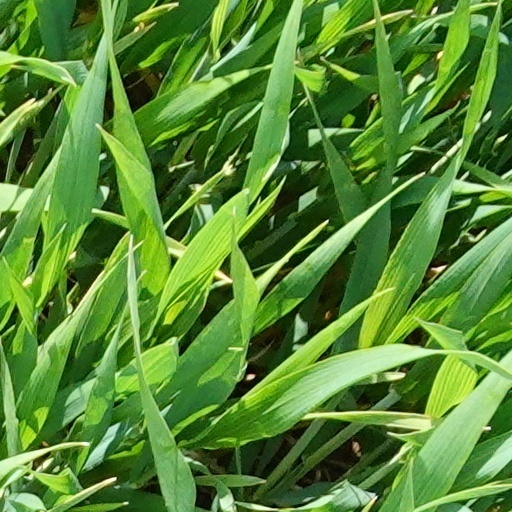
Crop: wheat